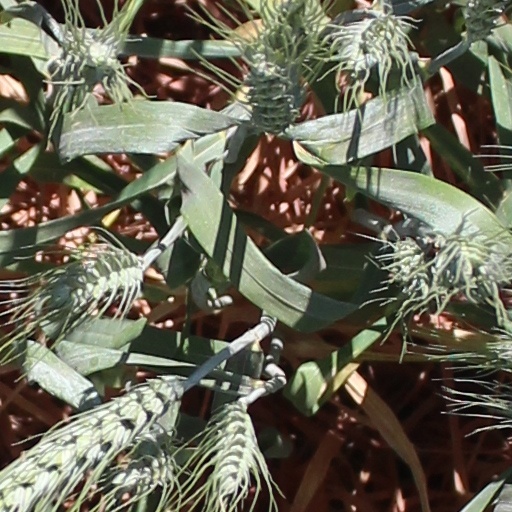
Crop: wheat